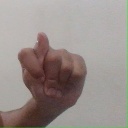
अक्षर: ट